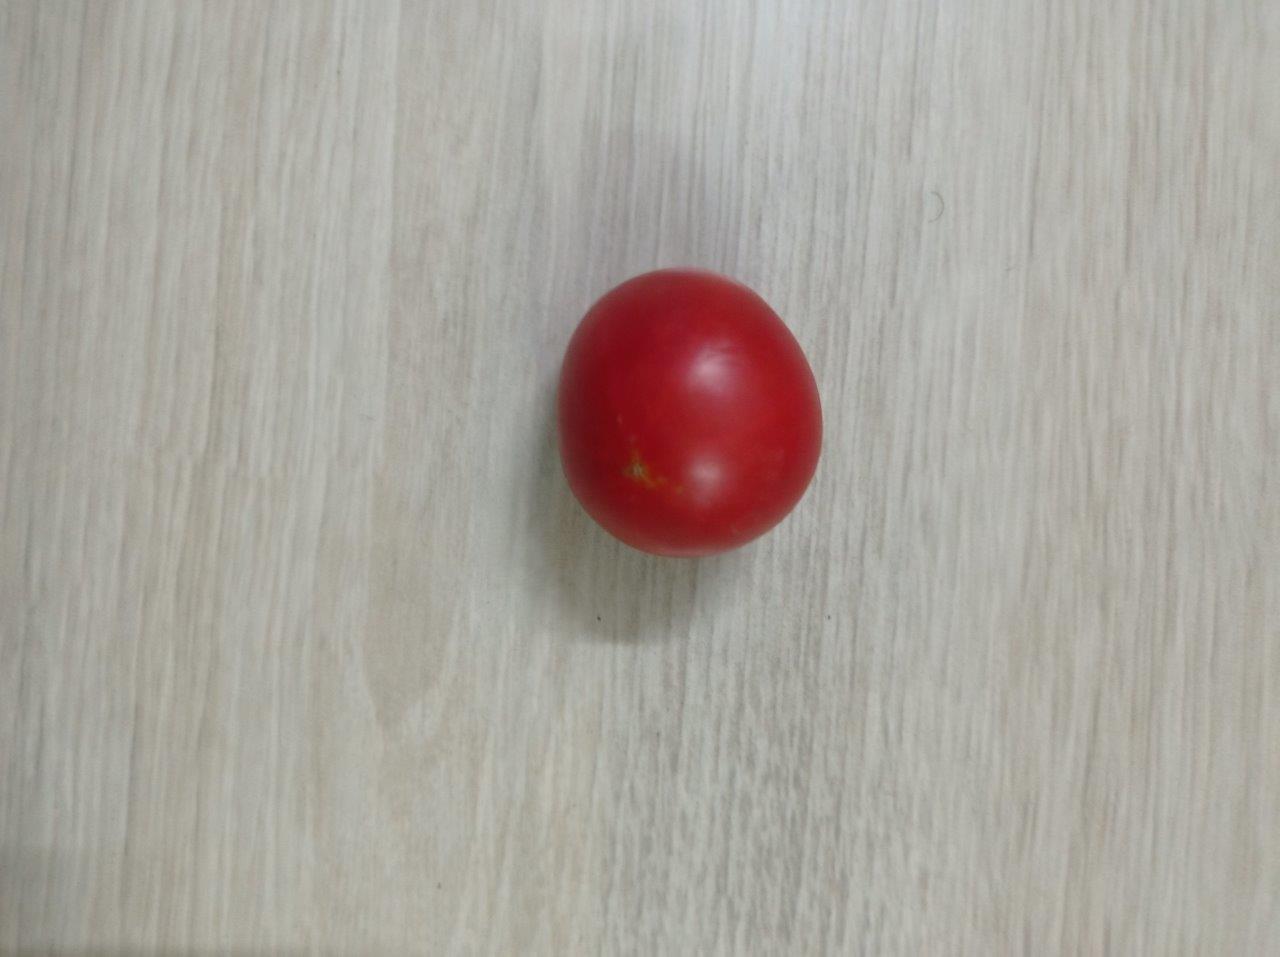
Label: Fresh